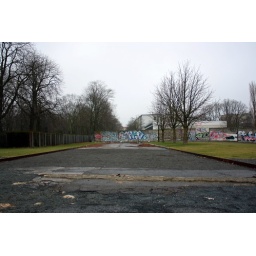
Only one street in Berlin is still blocked by the wall